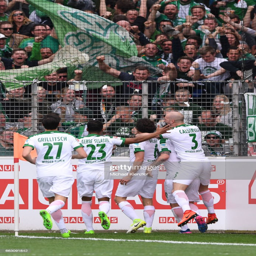
players celebrates with supporters after 4th goal for a city during the match .